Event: Hurricane Matthew
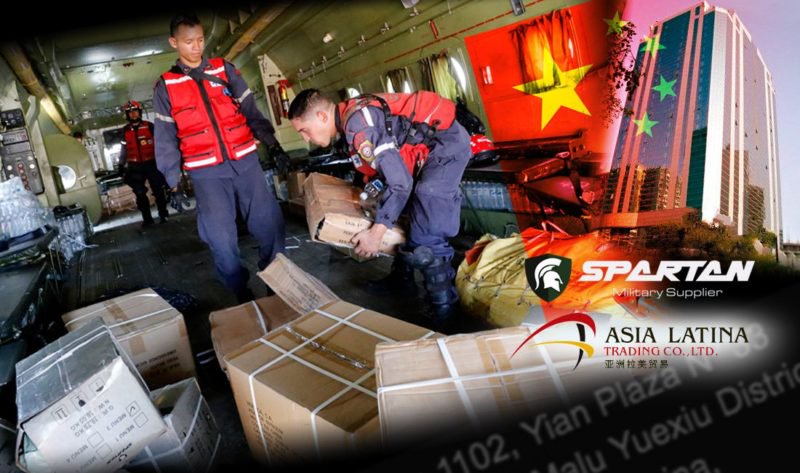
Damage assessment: no_damage